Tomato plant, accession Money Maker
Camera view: horizontal (90 deg, fisheye); turntable rotation: 240 degrees
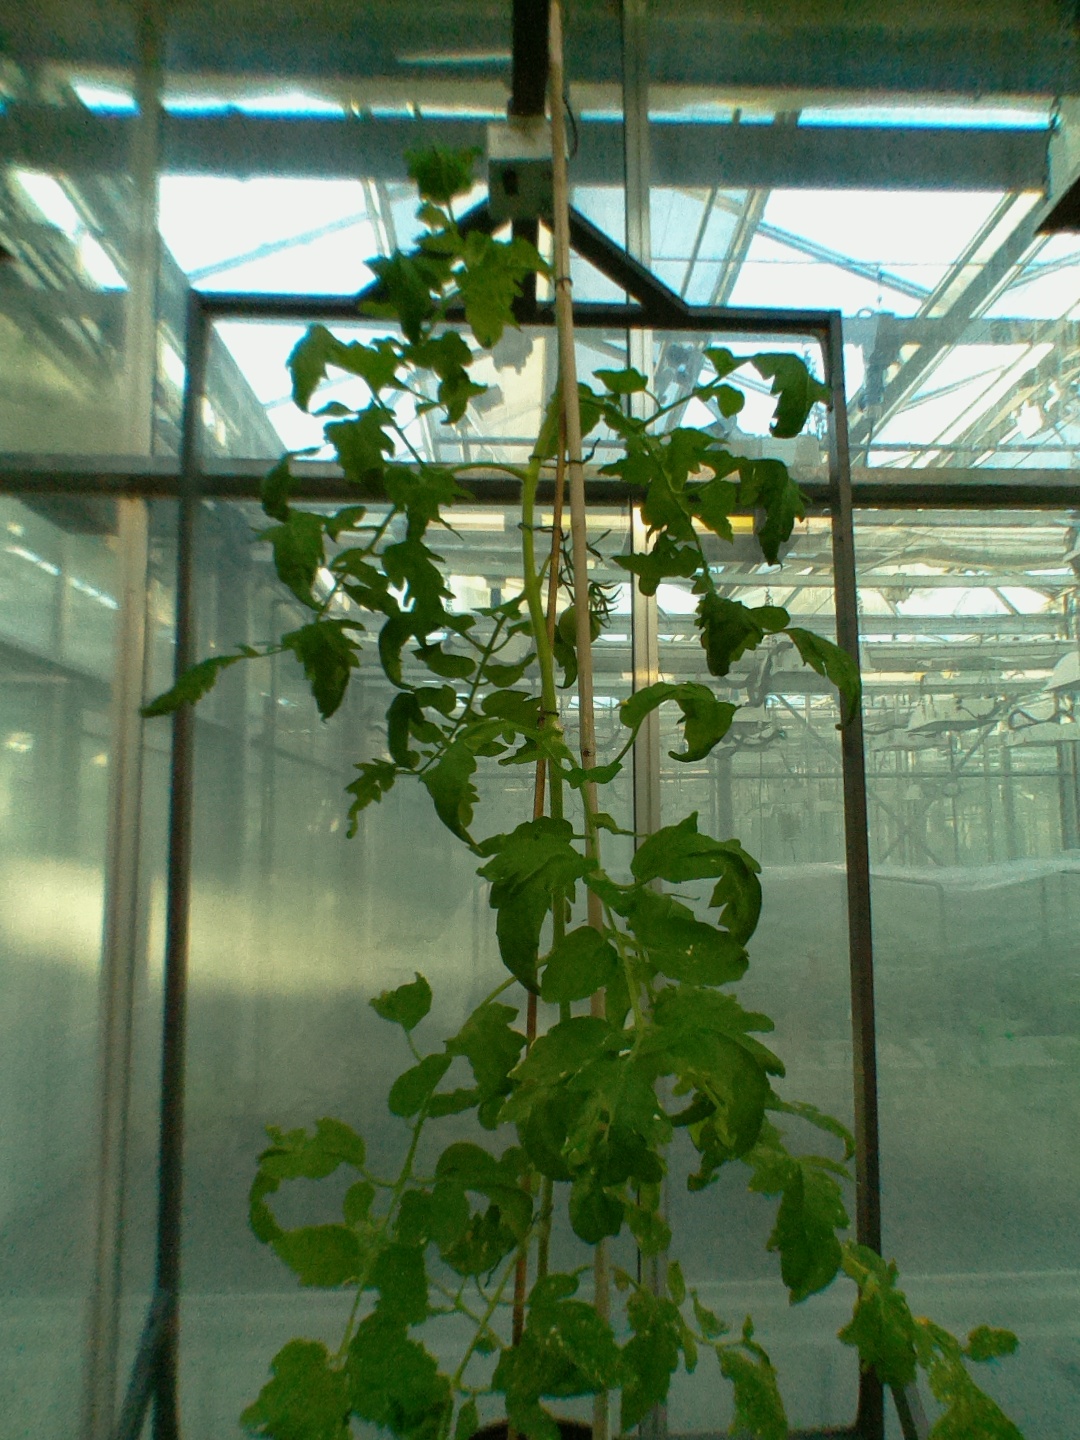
BBCH growth stage 72: 20%-30% of final fruit size